Juglans

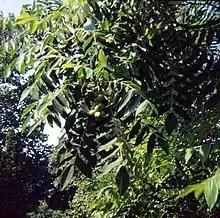
Japanese walnut foliage and nuts

As garden trees, they have some drawbacks, in particular the falling nuts, and the releasing of the allelopathic compound juglone, though a number of gardeners do grow them. However, different walnut species vary in the amount of juglone they release from the roots and fallen leaves - "J. nigra", in particular, is known for its toxicity, both to plants and horses. Juglone is toxic to plants such as tomato, apple, and birch, and may cause stunting and death of nearby vegetation. Juglone appears to be one of the walnut's primary defence mechanisms against potential competitors for resources (water, nutrients and sunlight), and its effects are felt most strongly inside the tree's "drip line" (the circle around the tree marked by the horizontal distance of its outermost branches). However, even plants at a seemingly great distance outside the drip line can be affected, and juglone can linger in the soil for several years even after a walnut is removed as its roots slowly decompose and release juglone into the soil.